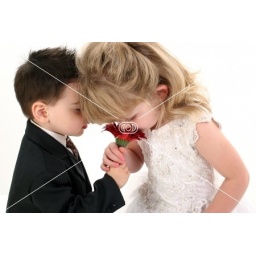
four year old girl and two year old boy in formal dress and suit smelling flower together. shot in studio over white